Tower Commission

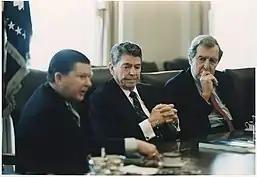
President Ronald Reagan (center) receives the Tower Commission Report regarding the Iran-Contra affair in the Cabinet Room with John Tower (left) and Edmund Muskie (right)

Issued on February 26, 1987, the commission's report "held Reagan accountable for a lax managerial style and aloofness from policy detail."